Porsche Supercup

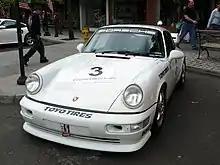
Porsche 911 Cup (964)

For the inaugural 1993 Porsche Supercup season the 964 Cup (used in Carrera Cup from 1992) based on the 964 Carrera RS (itself based on the earlier 1990 964 Carrera Cup) was the vehicle of choice. Compared to the road car the Cup race car features a similarly stripped-out interior and retains the catalytic converter, 18 inch magnesium wheels and ABS but was lowered by 20mm, featured a full roll cage and no passenger seat.